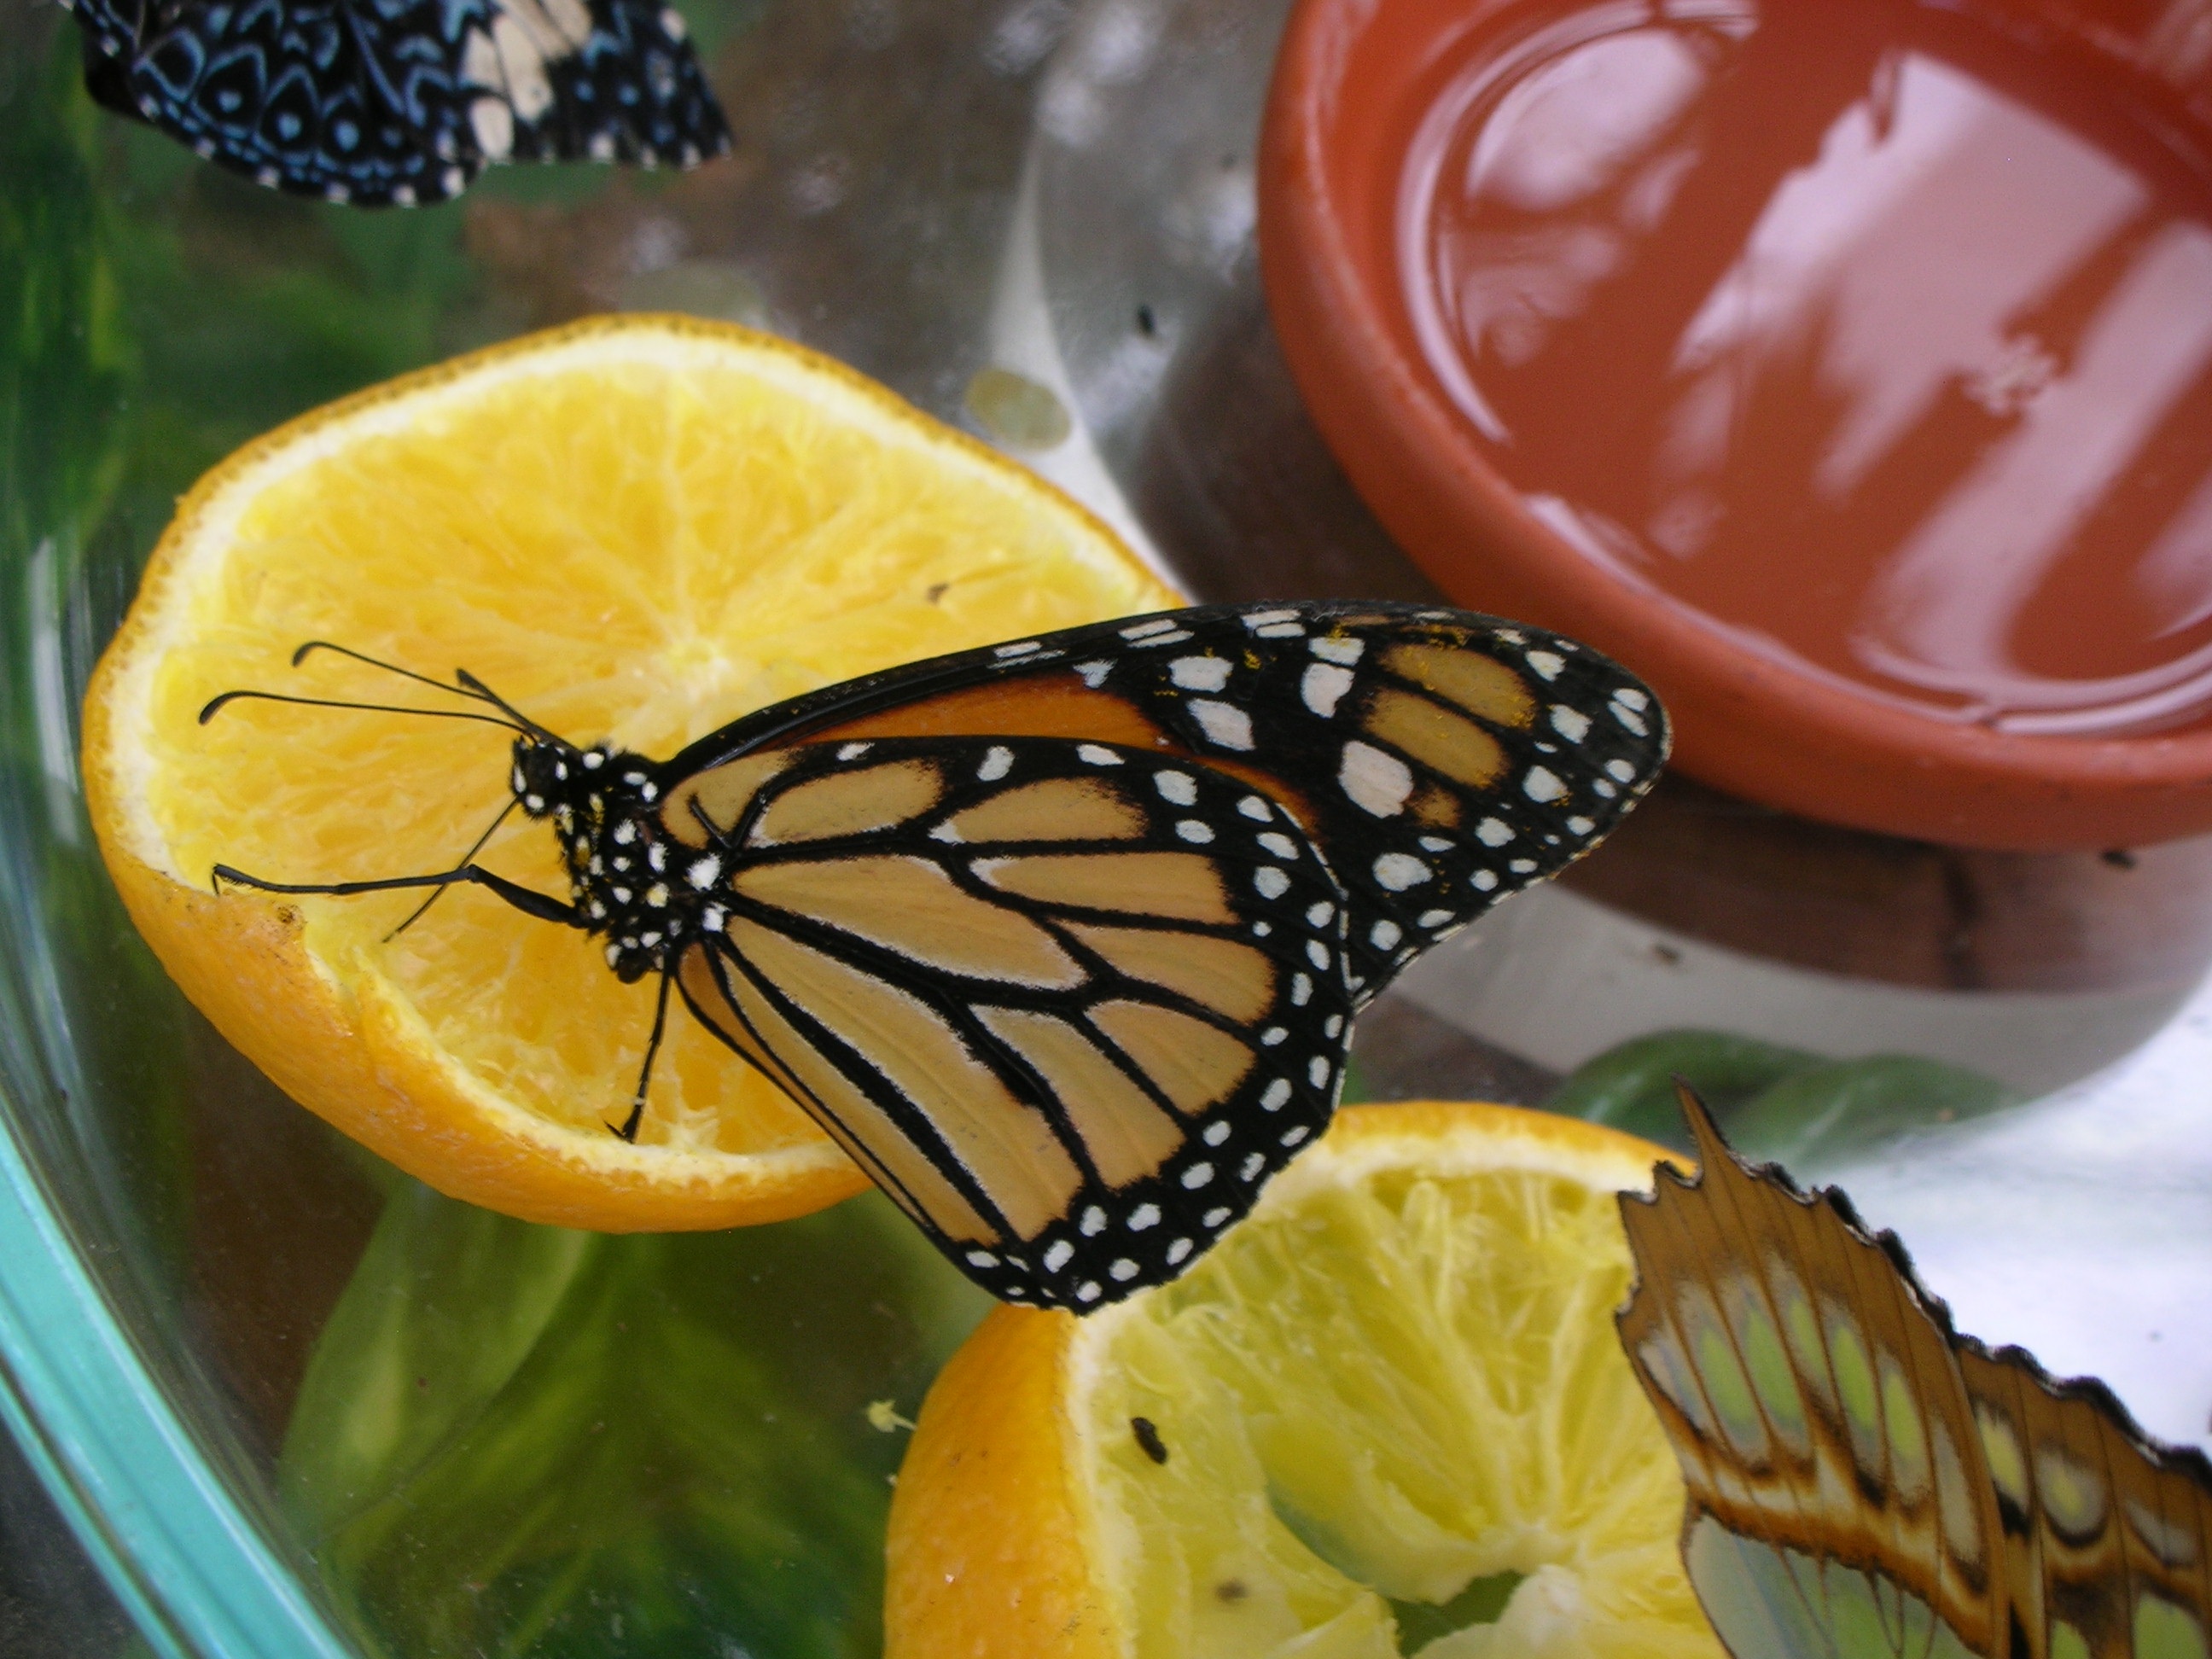
fruit, flower, food, produce, insect, butterfly, invertebrate, moths and butterflies